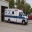
Label: ambulance